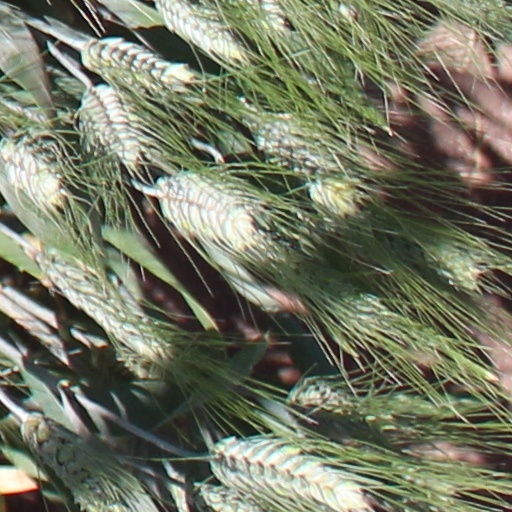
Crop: wheat